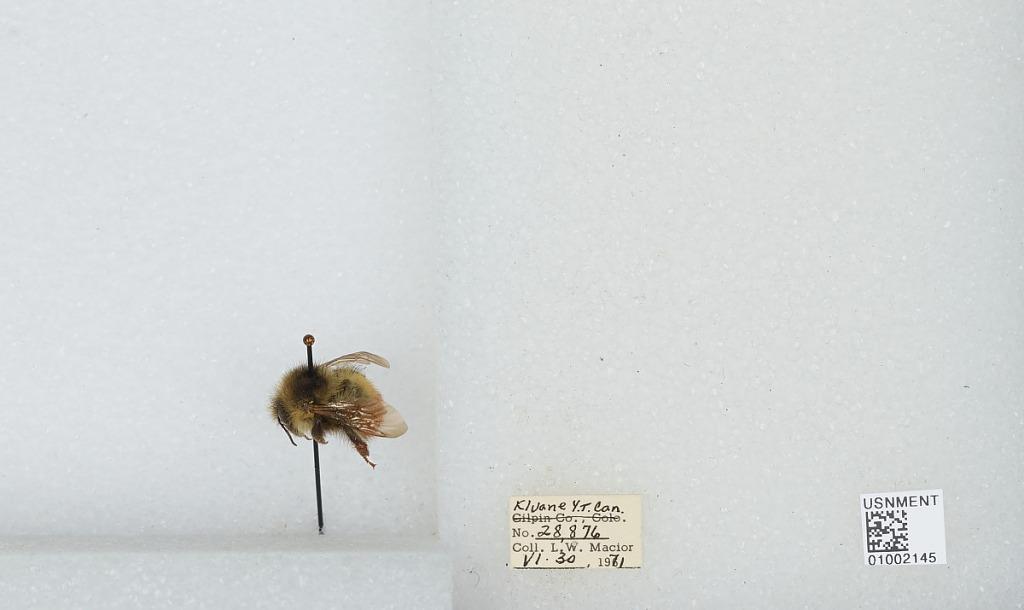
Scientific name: Bombus (Pyrobombus) flavifrons Cresson
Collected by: L. Macior
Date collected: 1971-6-30
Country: Canada
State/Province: Yukon Territory
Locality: Kluane
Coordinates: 60.75, -139.5